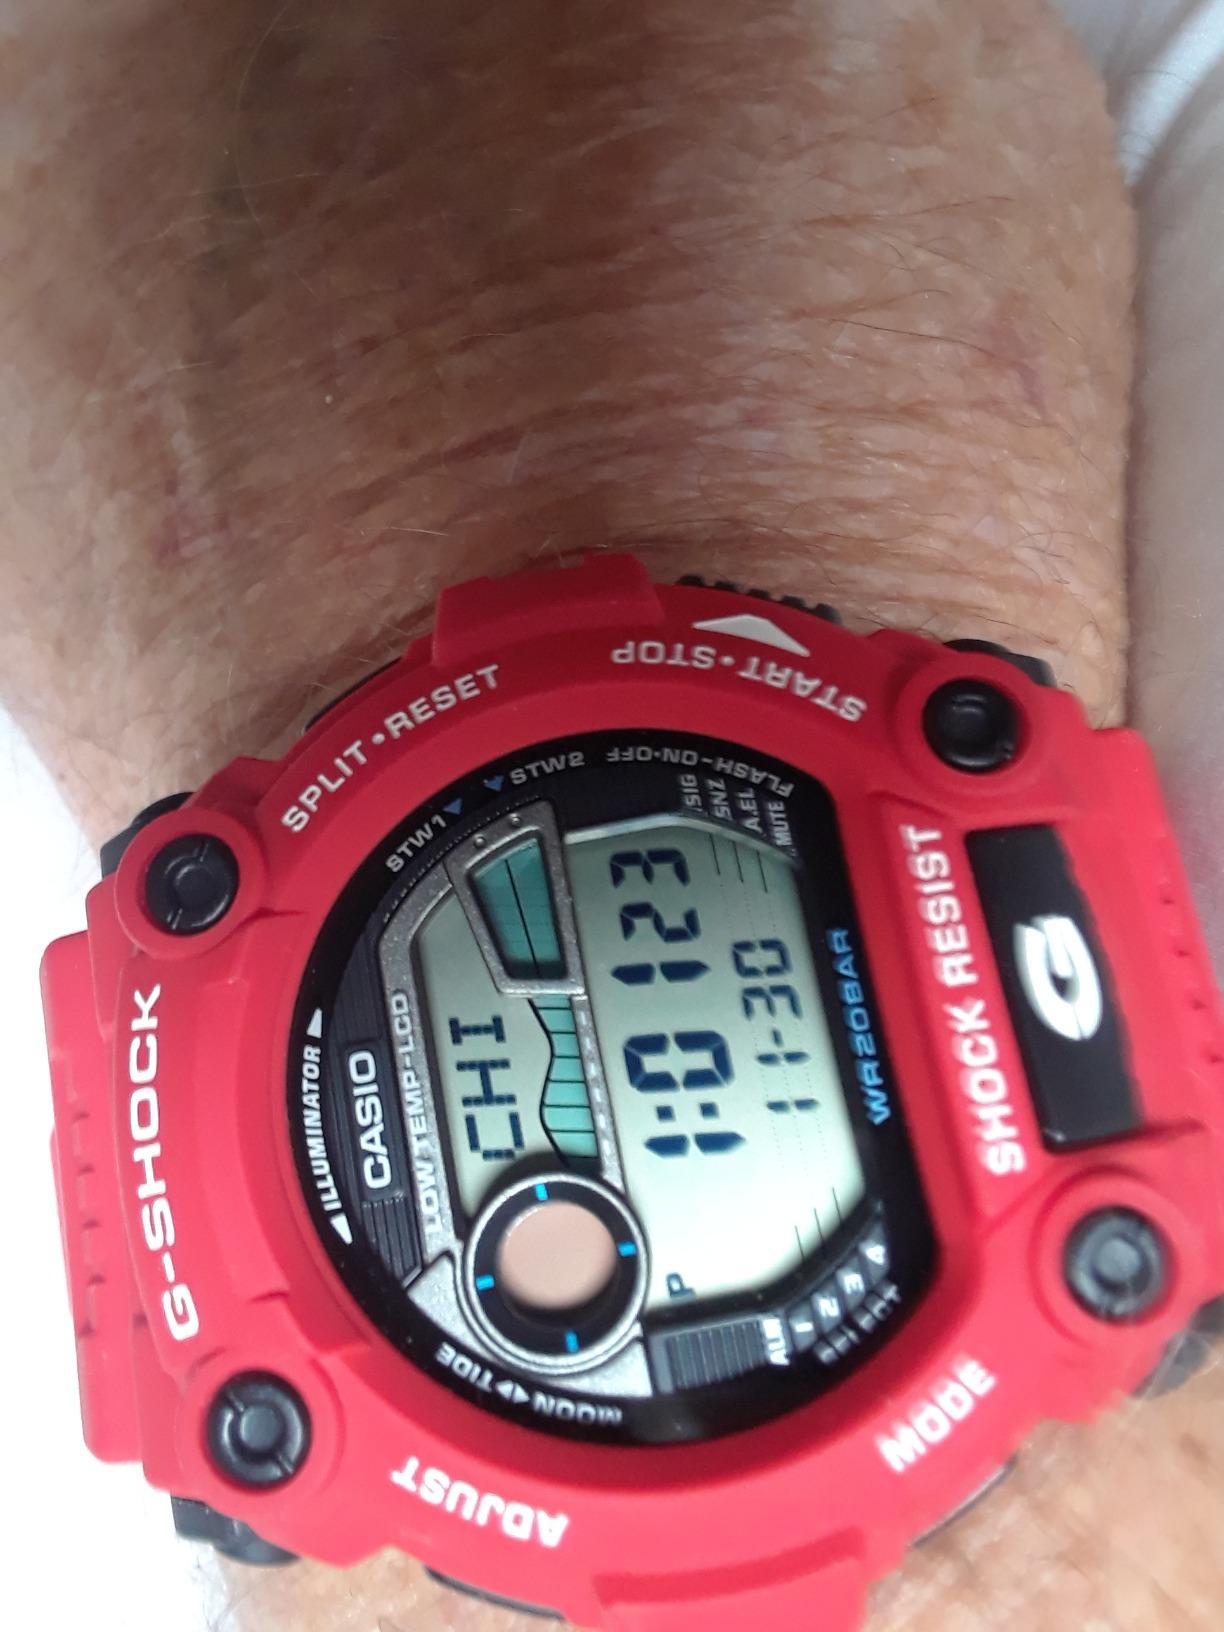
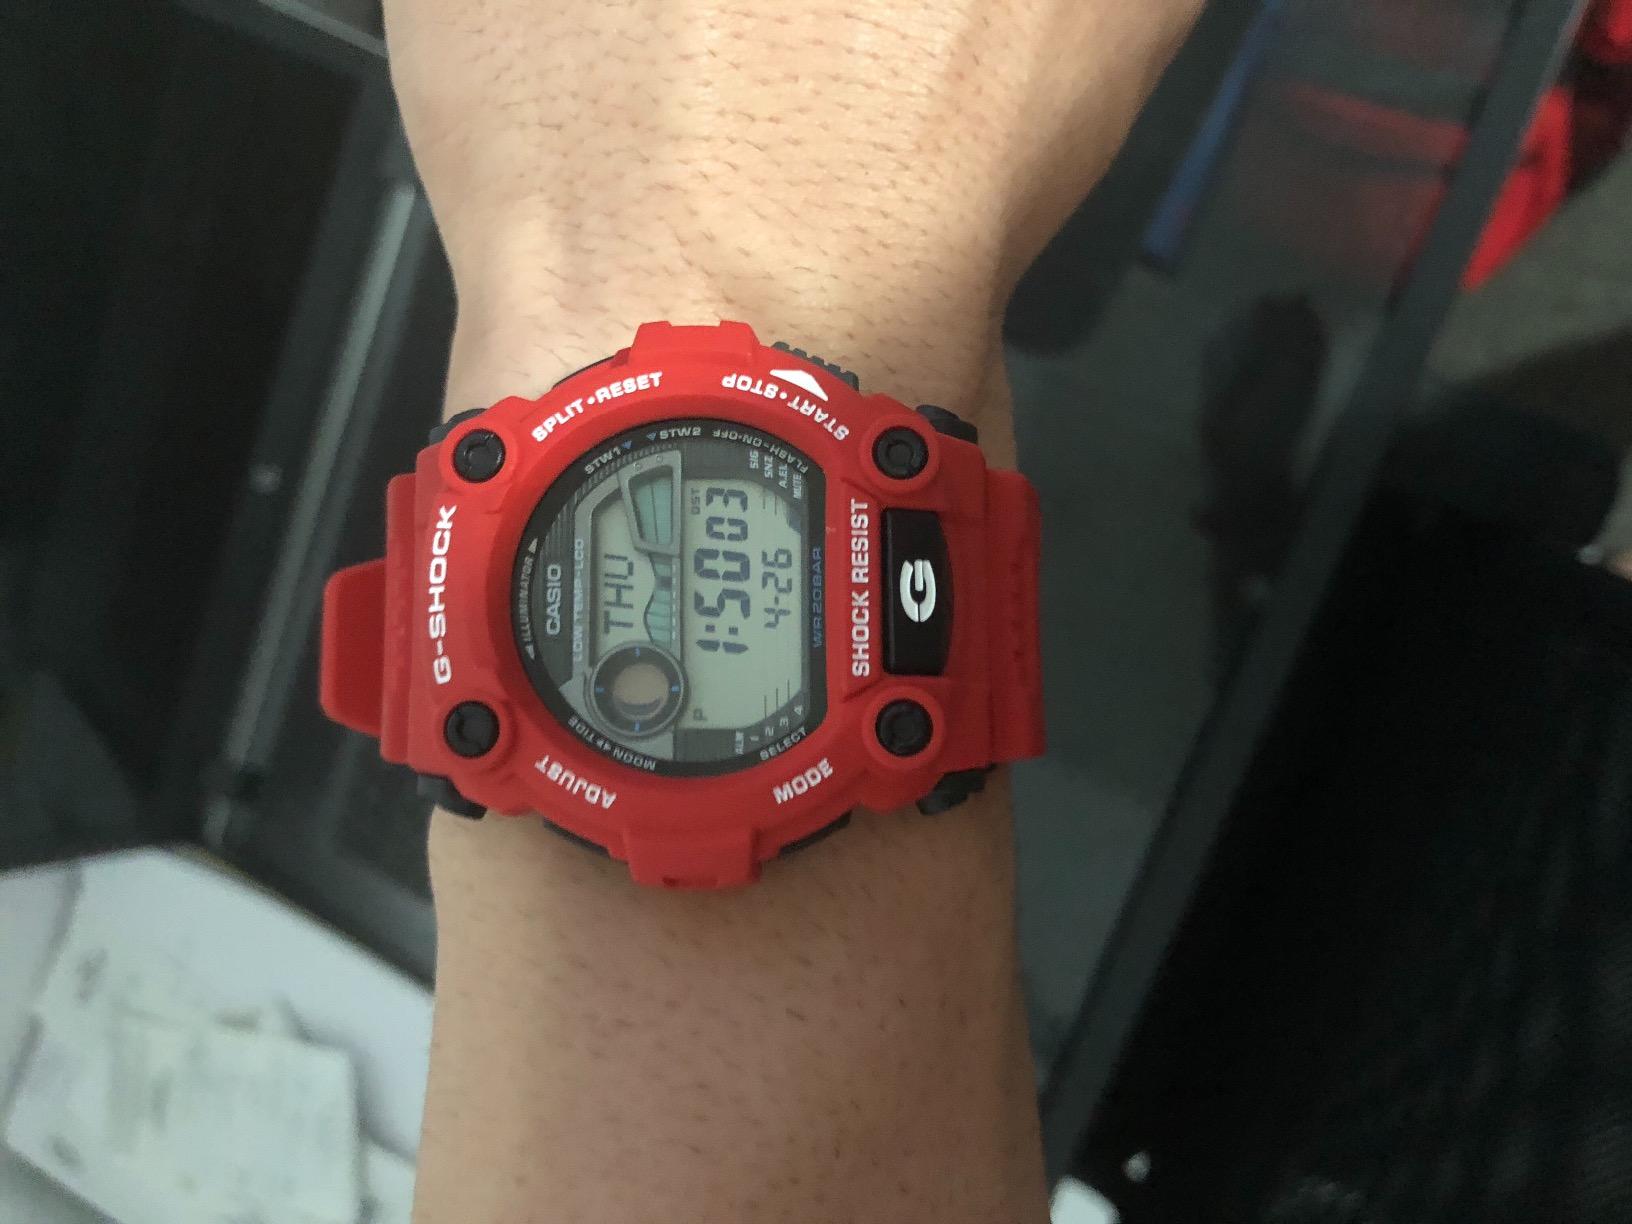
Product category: accessories_watch
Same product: yes